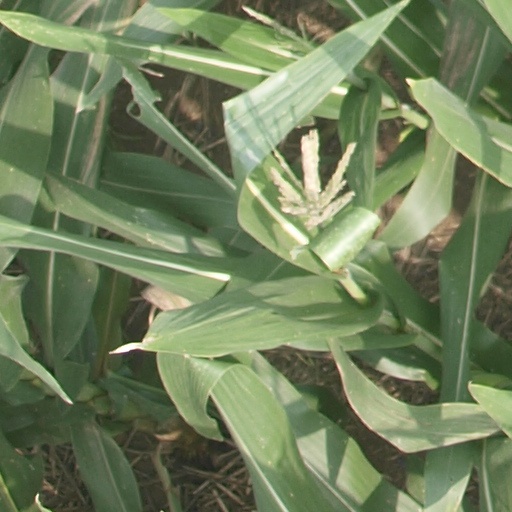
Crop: maize; corn